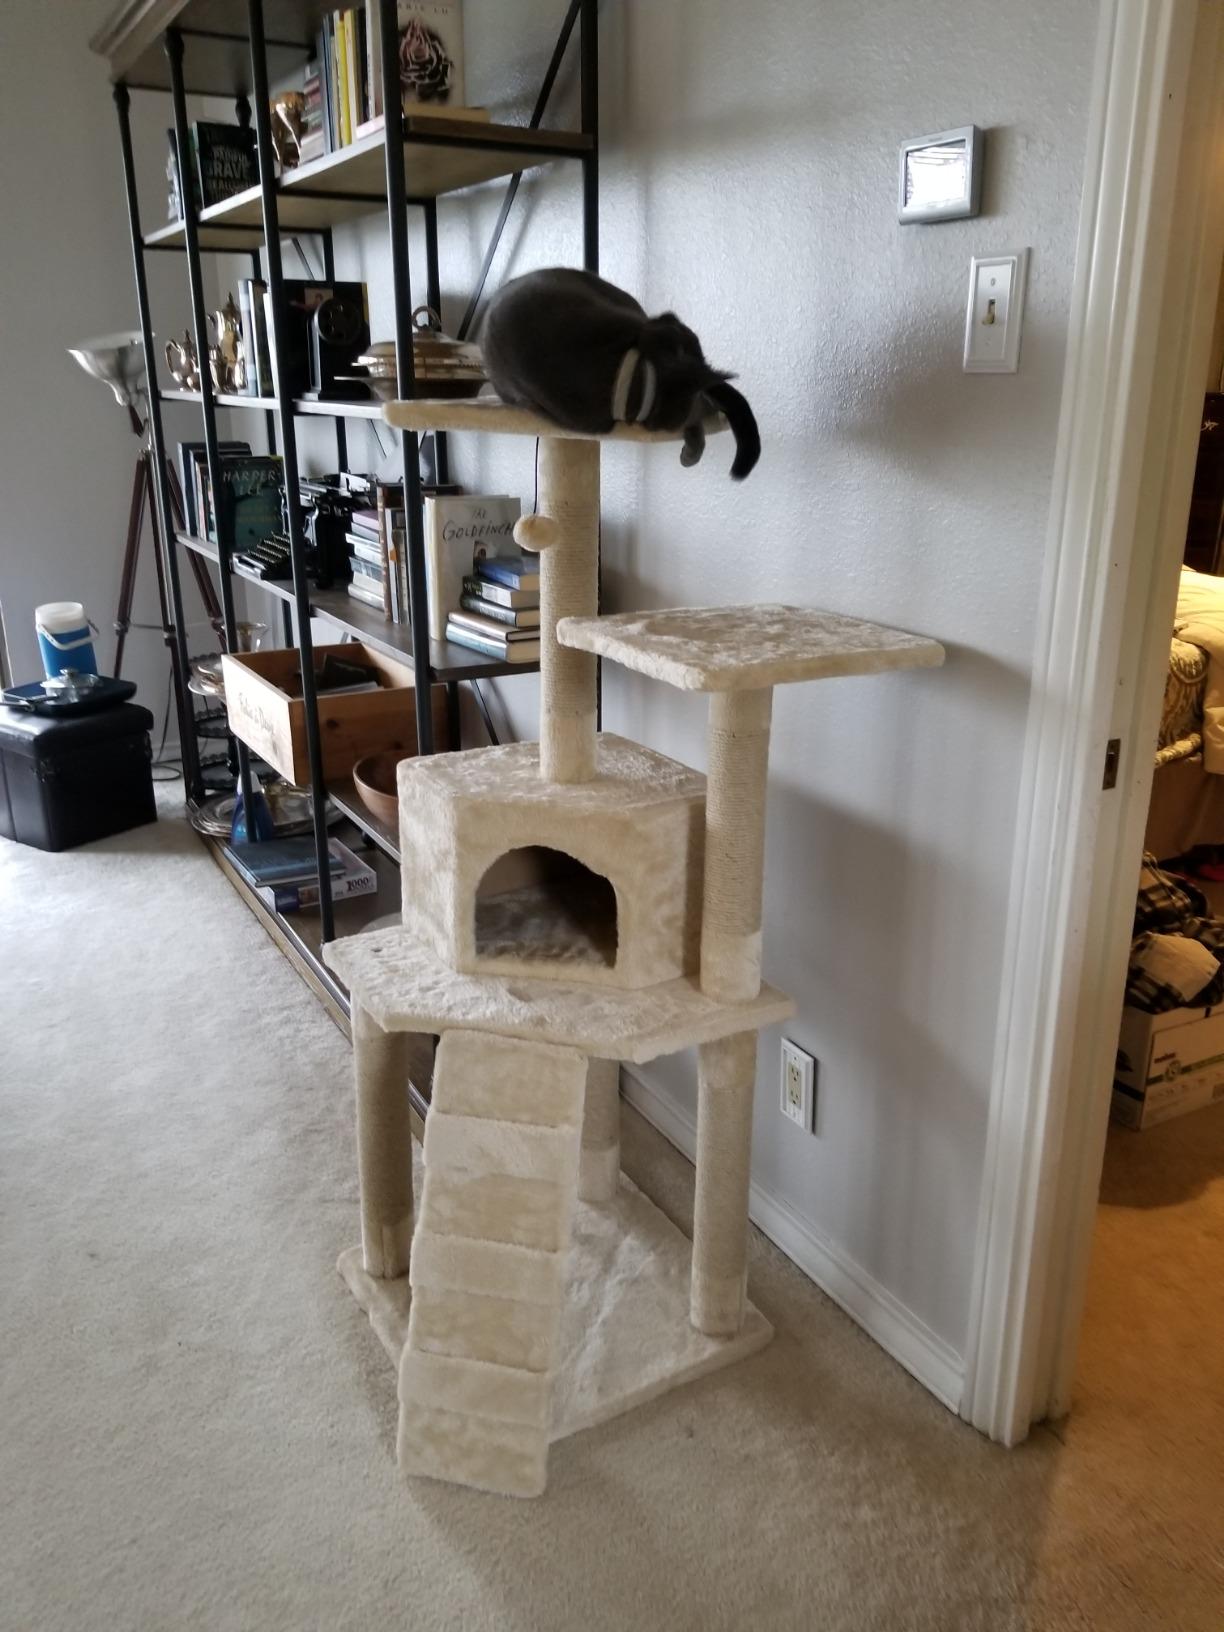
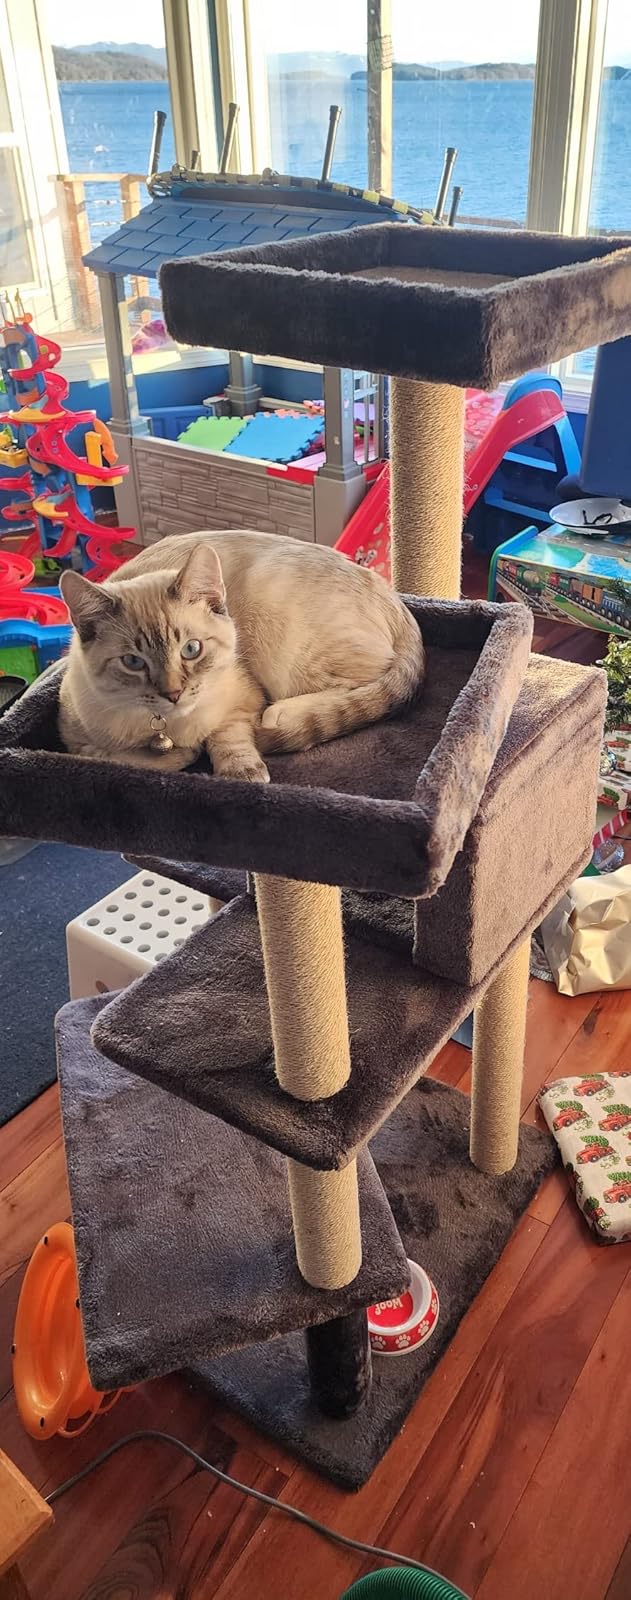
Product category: items_cat tree
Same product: no